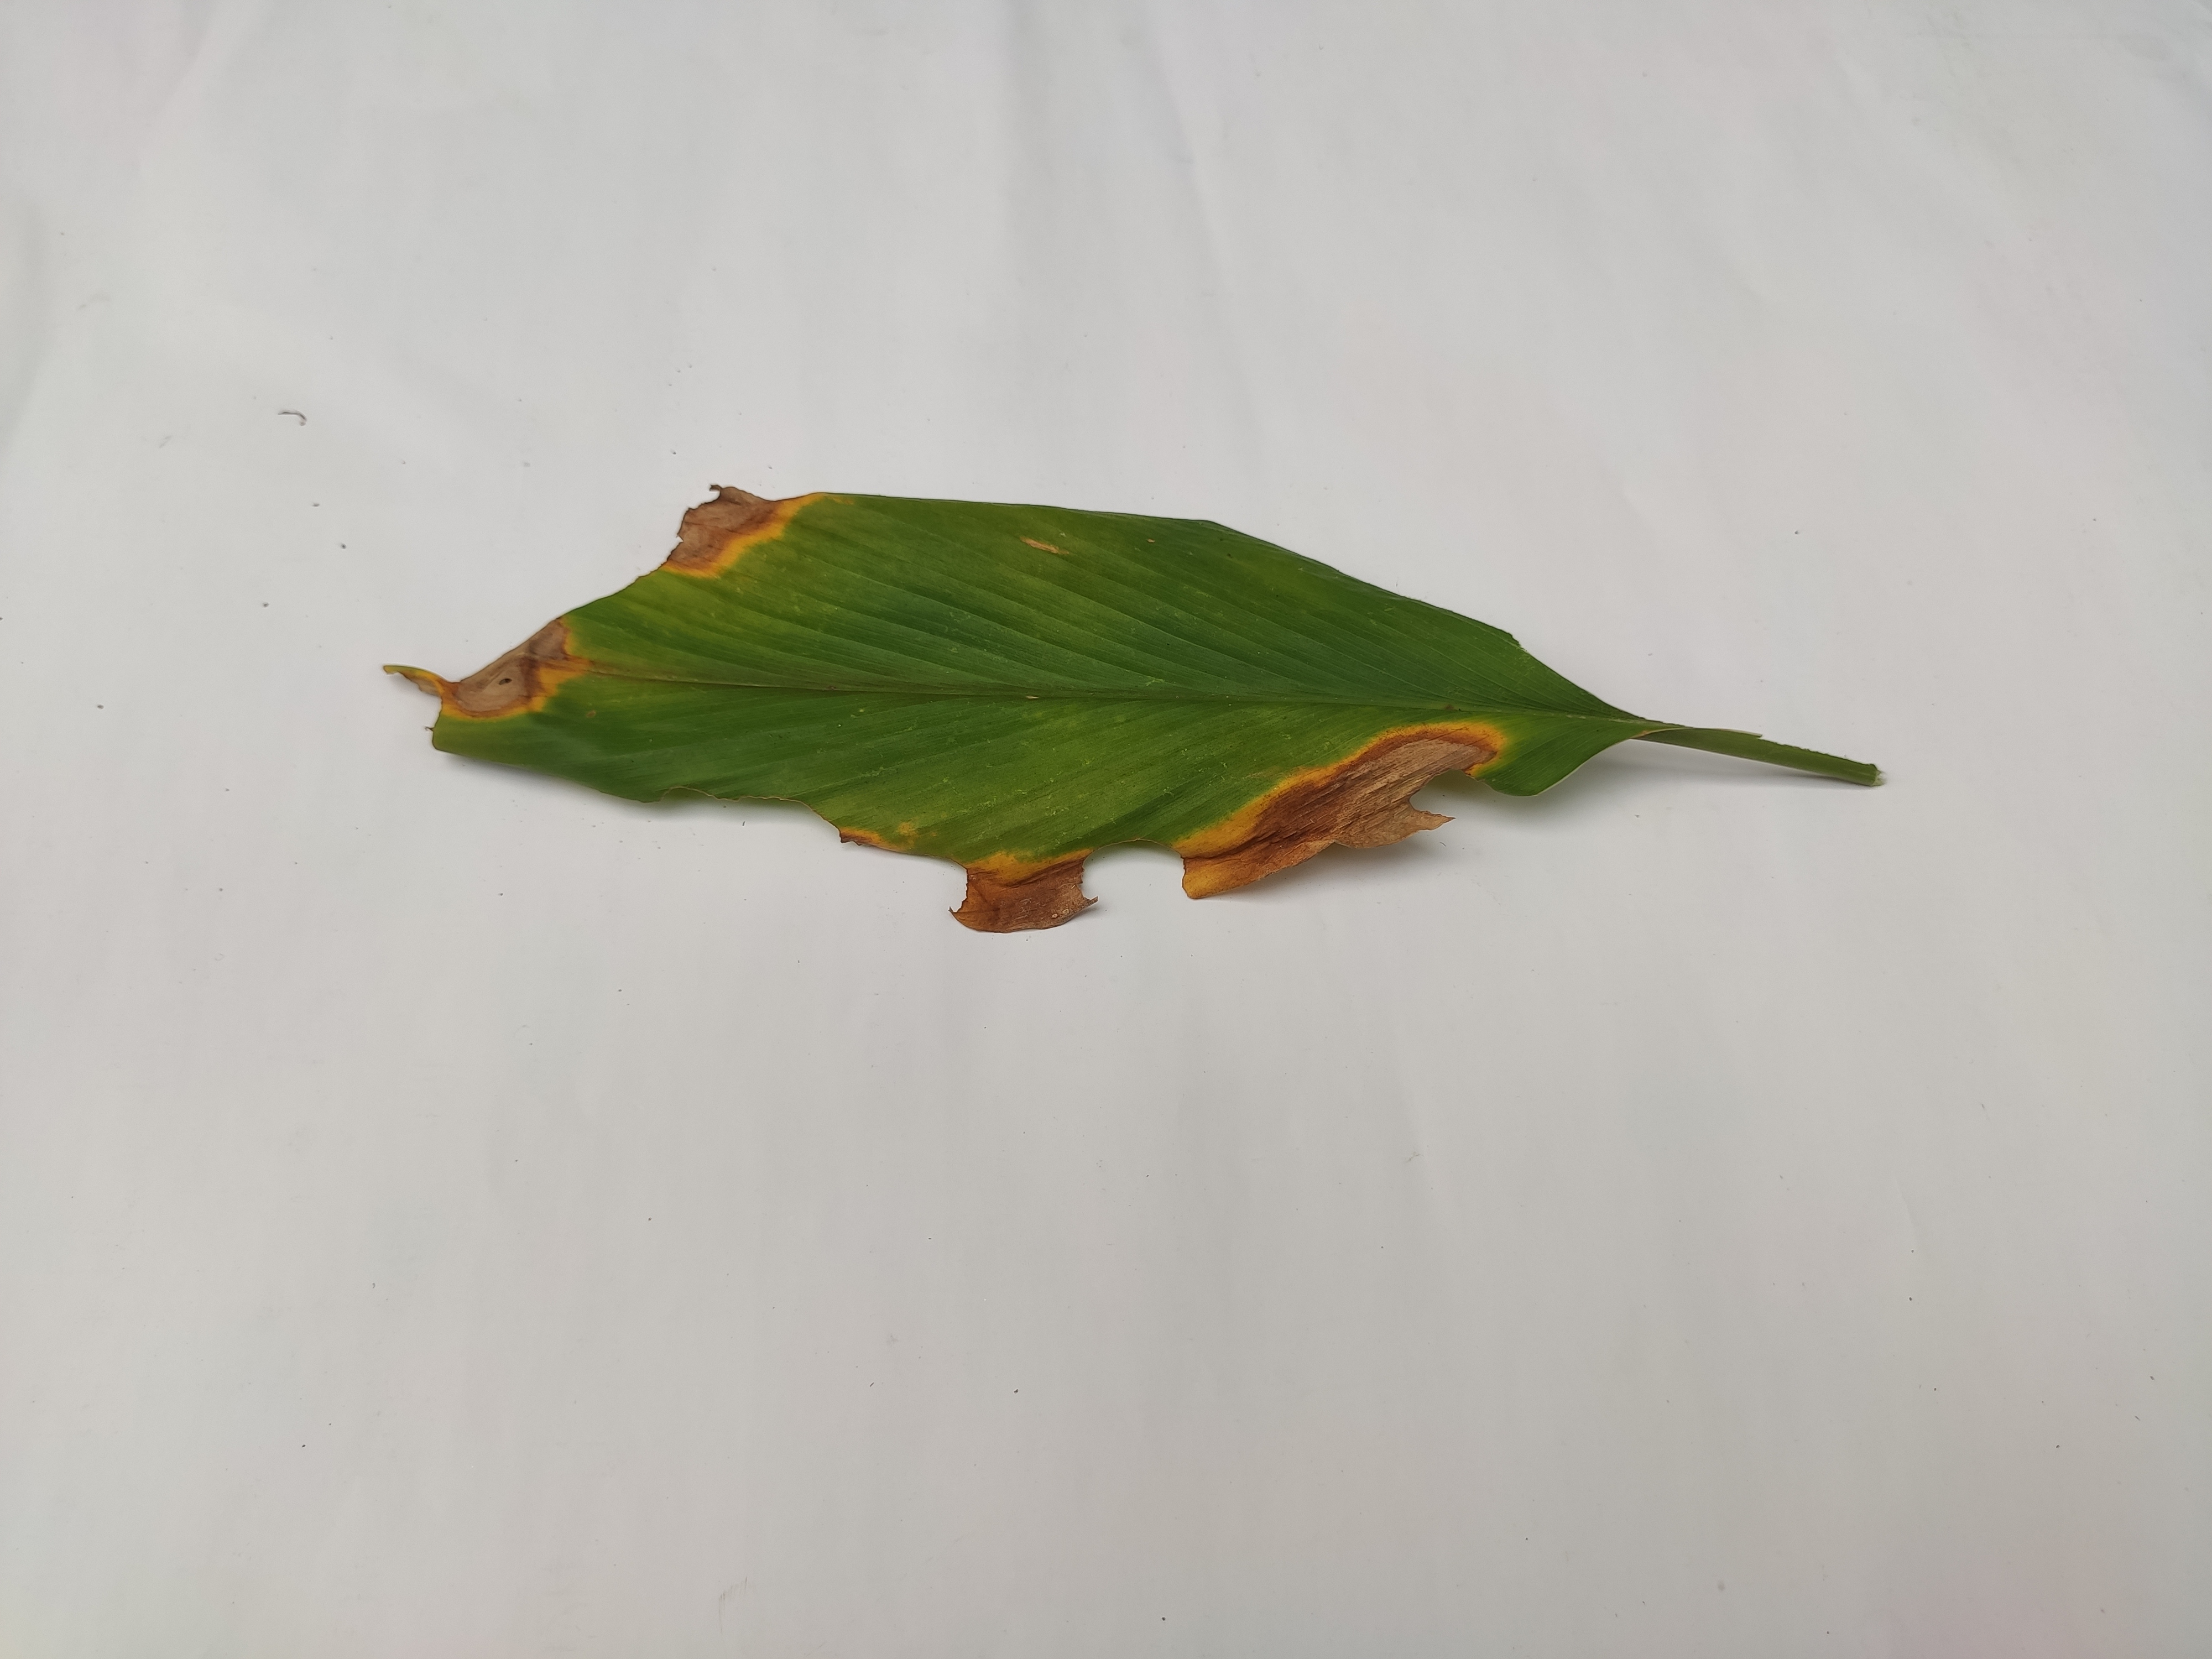
Label: Blotch